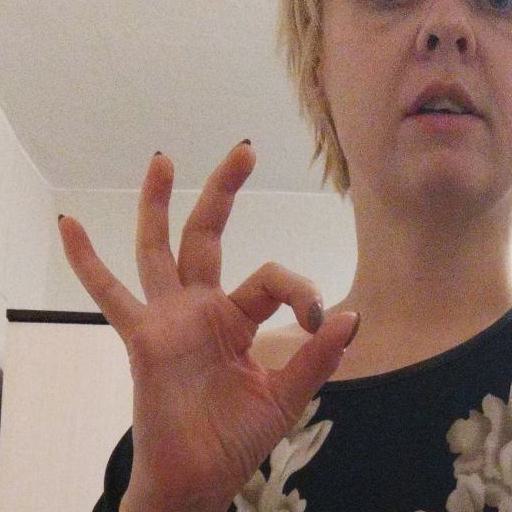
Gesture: ok